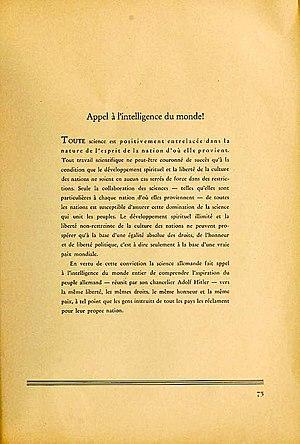
Appel des universitaires en français
La Déclaration des professeurs en faveur d'Adolf Hitler et de l'État national-socialiste est un appel, signé par près de mille universitaires, à la veille des premières élections générales à parti unique du Troisième Reich, le 11 novembre 1933. Sous l'aspect d'un appel à la liberté de la science, source de progrès pour l'humanité, et d'une demande d'accorder les mêmes droits aux scientifiques allemands qu'à ceux des autres nations, la proclamation contenait aussi une approbation du retrait de l'Allemagne de la Société des Nations, et plus généralement et in fine un soutien à la politique générale et universitaire d'Adolf Hitler.